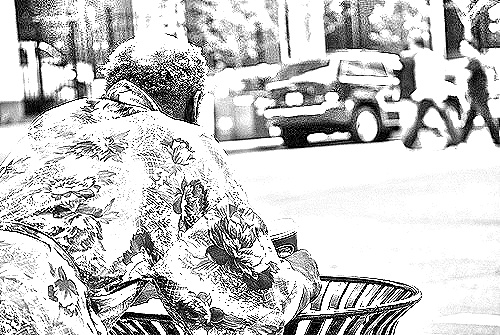
Portrait style: Sketch Portrait